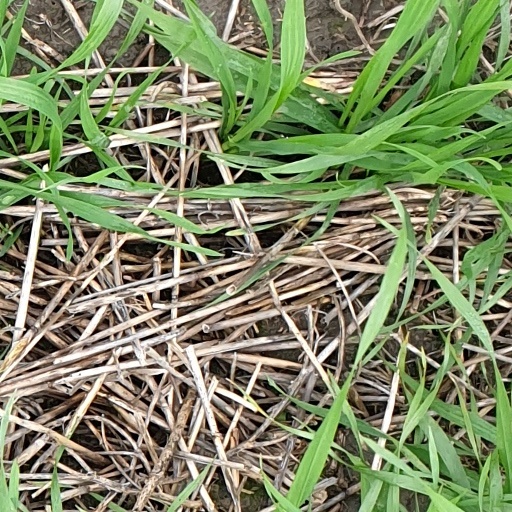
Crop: wheat